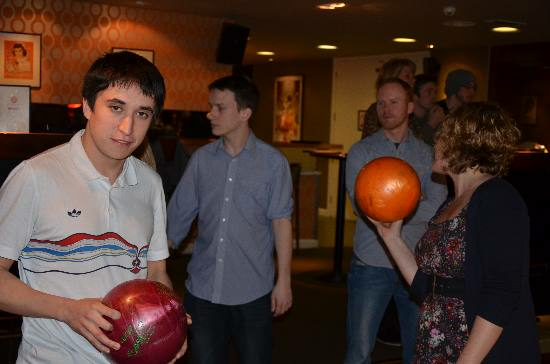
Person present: Yes